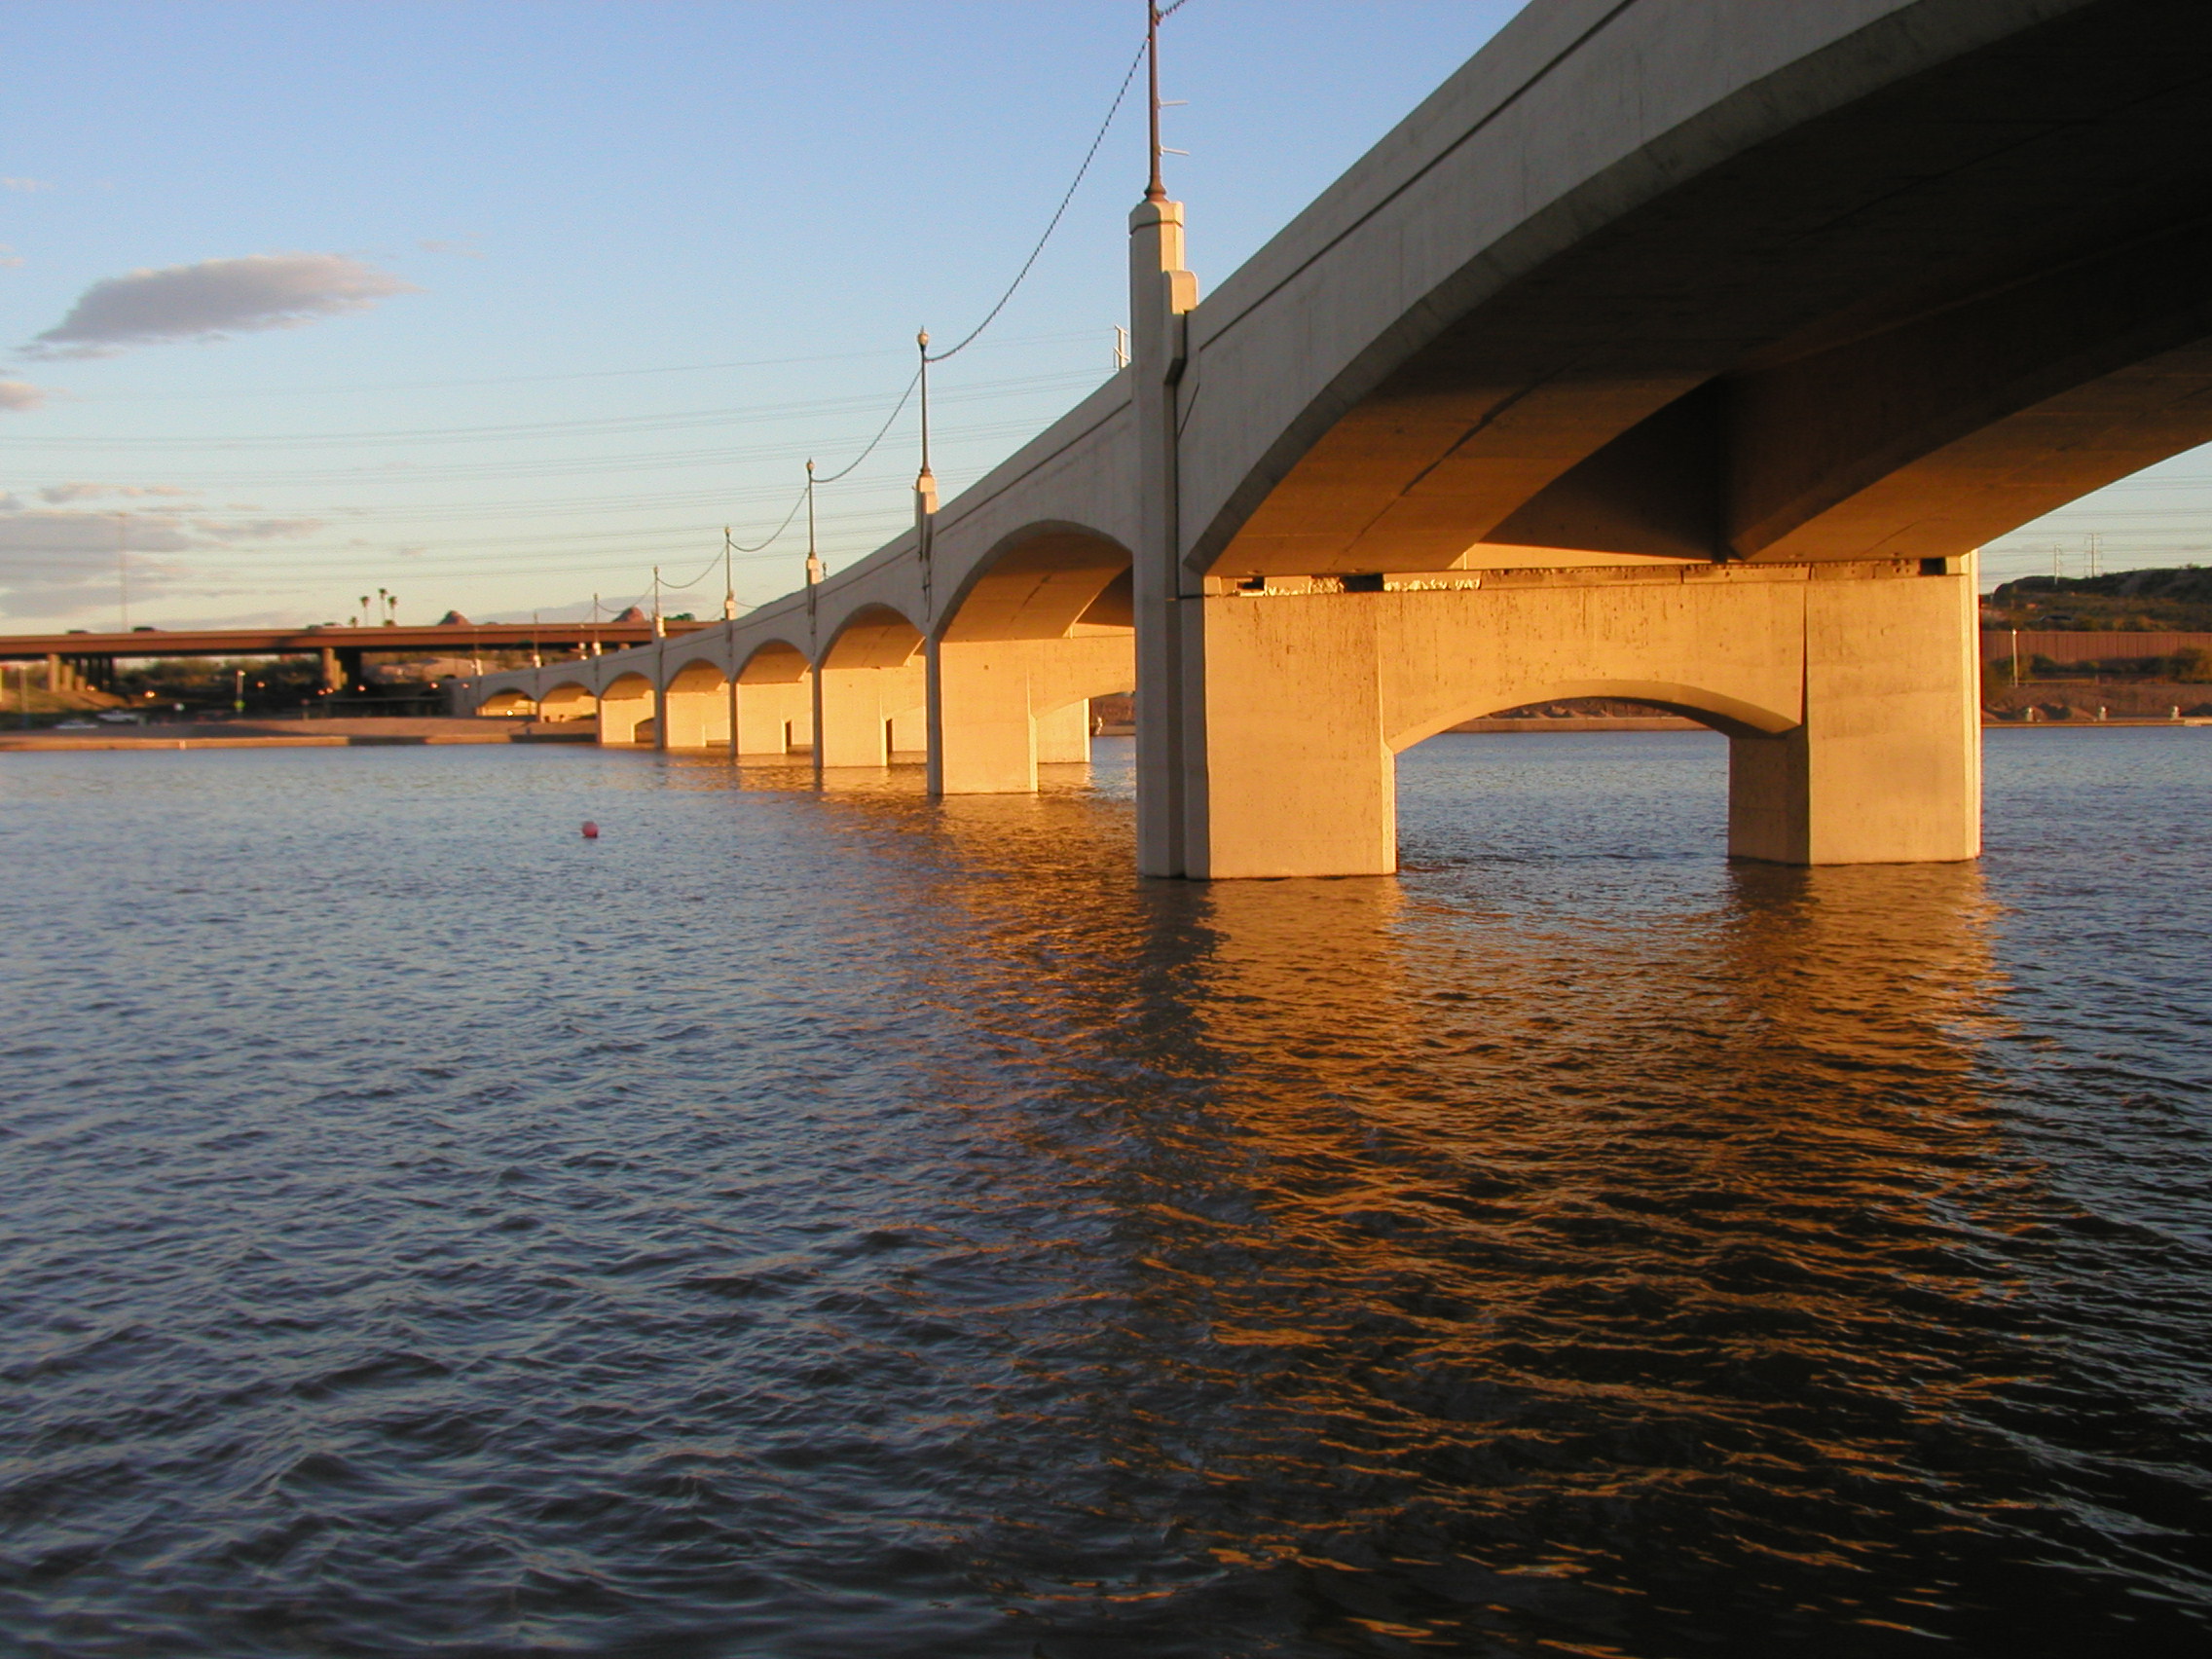
sea, dock, bridge, river, dusk, reflection, bay, arizona, tempe, tempetownlake, nonbuilding structure